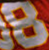
Number: 8